Forest-l'Abbaye

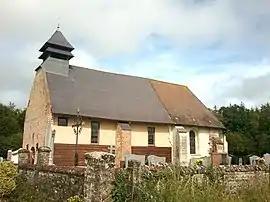
The church in Forest-l'Abbaye

Forest-l'Abbaye (Picard: "Fèr-l'Abbie") is a commune in the Somme department in Hauts-de-France in northern France.